Curt Casali

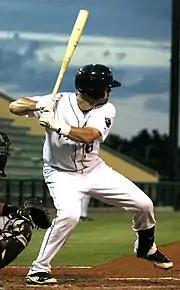
Casali batting for the Lakeland Flying Tigers in 2012

The Detroit Tigers selected Casali in the 10th round of the 2011 Major League Baseball draft, 317th overall, and he signed on July 1, 2011, for a $40,000 signing bonus. "Baseball America"' wrote that the Tommy John surgery that he had in 2009 while in college reduced his formerly plus arm strength, but that he was still a good defensive catcher with a good approach at the plate. He made his professional debut that season for the short season Low–A Connecticut Tigers of the New York-Pennsylvania League, batting .278/.409/.417 with one home run and two RBI in 26 at bats. He then played for the Single–A West Michigan Whitecaps of the Midwest League, batting .227/.344/.400 with 2 home runs and 14 RBI in 75 at bats. Between the two teams, he had a low strikeout rate, at 10.3%.